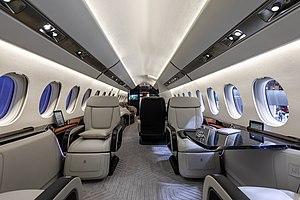
Le Dassault Falcon 6X est un projet d'avion d'affaires long courrier de la famille Falcon. Il reprend une partie de la conception du Dassault Falcon 5X qui a été abandonné.